Lydiadas of Megalopolis

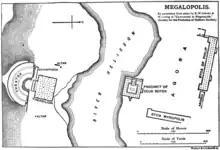
Plan of ancient Megalopolis

Probably a son of Eudamus from Caphyae, Lydiadas was raised as a citizen of Megalopolis. Almost nothing is known of the steps by which he rose to power, but the sources represent him as a man of an ambitious yet generous character, who was misled by false rhetorical arguments to believe that a monarchical government was the best for his fellow-citizens. His elevation appeared to have taken place about the time that Antigonus Gonatas made himself master of Corinth (244 BC) Pausanias mentions him as one of the commanders of the forces of Megalopolis at the battle of Mantineia (c. 249 BC) against the Spartans under Agis